Esther Rantzen

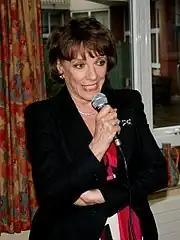
Rantzen at the Nightingale House in San Francisco, California in 2011

Rantzen was appointed Officer of the Order of the British Empire (OBE) in the 1991 New Year Honours for services to broadcasting, Commander of the Order of the British Empire (CBE) in the 2006 Birthday Honours for services to children and young people, and Dame Commander of the Order of the British Empire (DBE) in the 2015 New Year Honours for services to children and older people through Childline and The Silver Line.